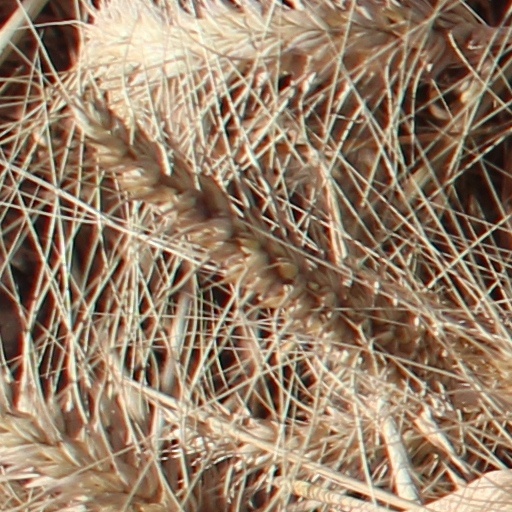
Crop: wheat